Gijón

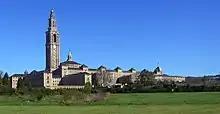
Old Universidad Laboral, today "LABoral Ciudad de la Cultura", biggest building in Spain

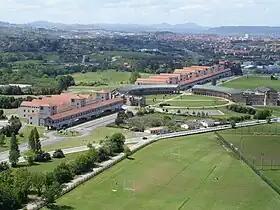
View of the campus of the Gijón Polytechnic School of Engineering

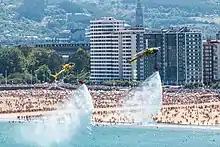
Air Summer Festival in San Lorenzo Beach

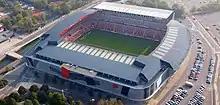
Estadio El Molinón.

According to the 2021 Municipal Population Register (INE), the council had 268,896 inhabitants, of which 142,411 are women and 126,485 are men.